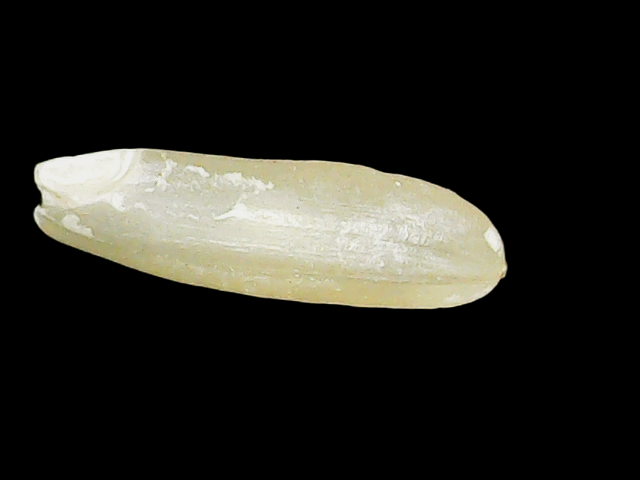
Rice variety: Binadhan16